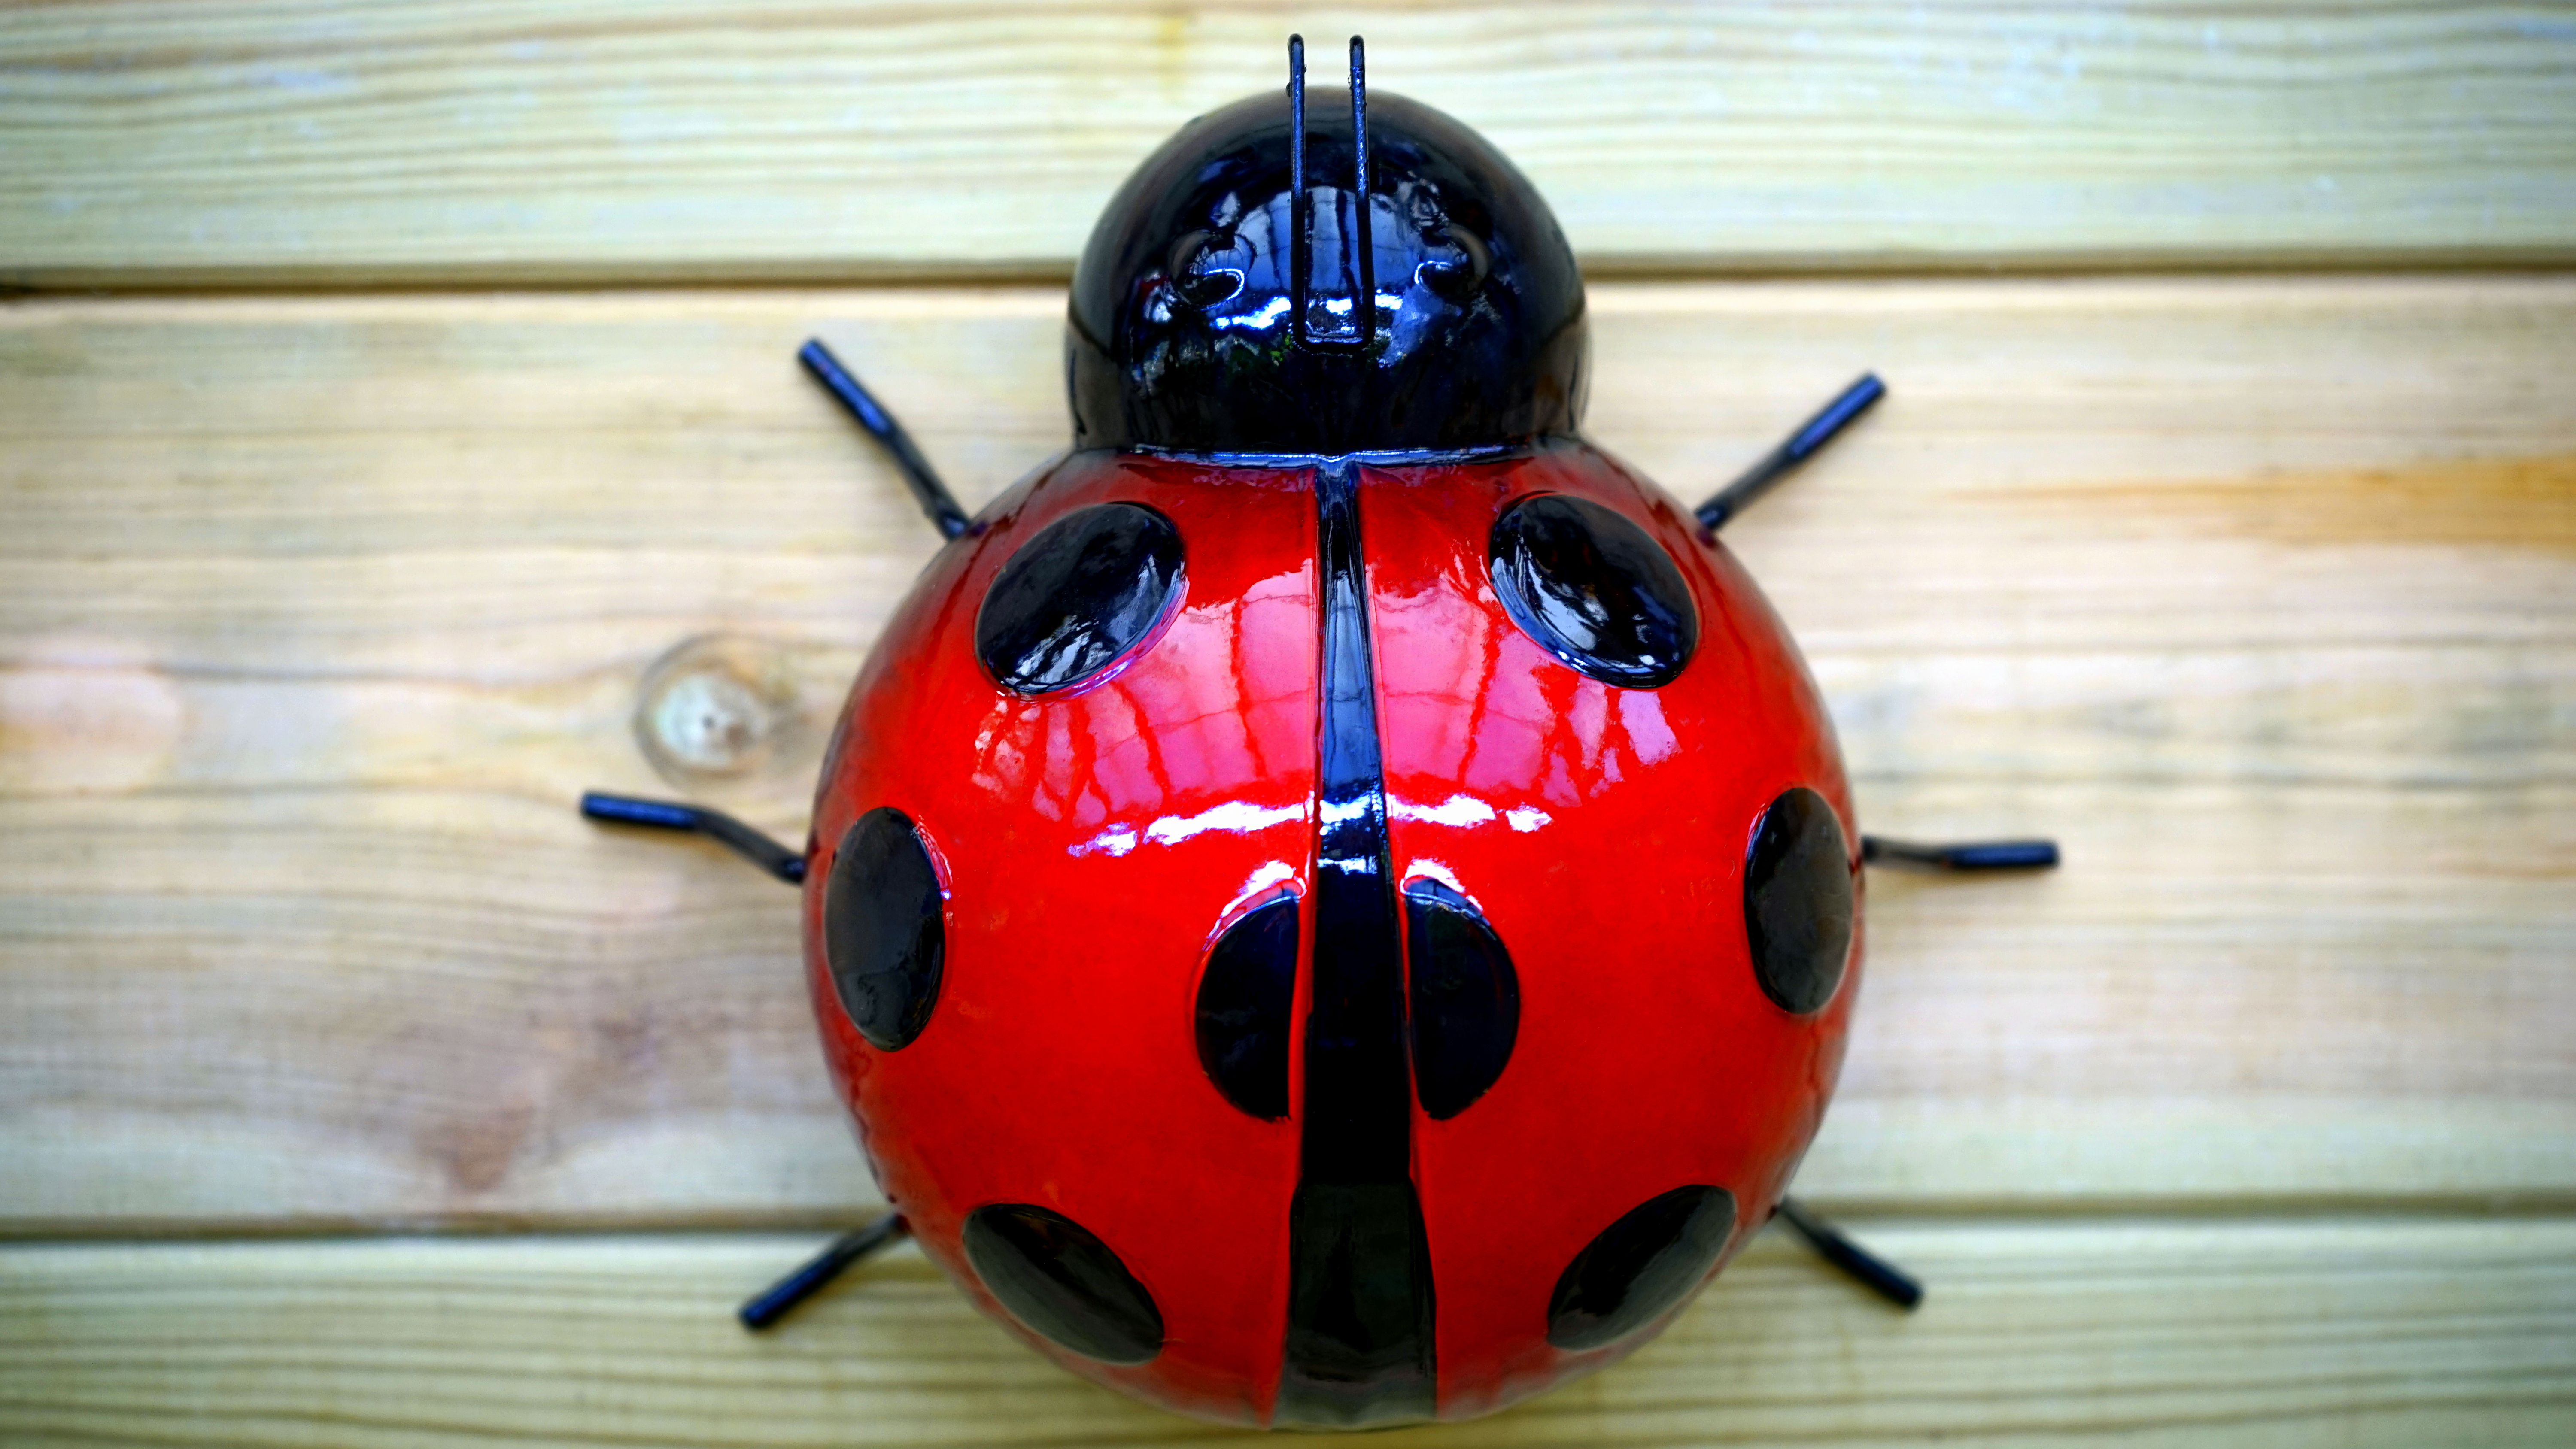
desk, table, wood, reflection, red, color, insect, ladybug, bug, blue, black, toy, ladybird, invertebrate, wooden, head, figurine, shiny, beetle, macro photography